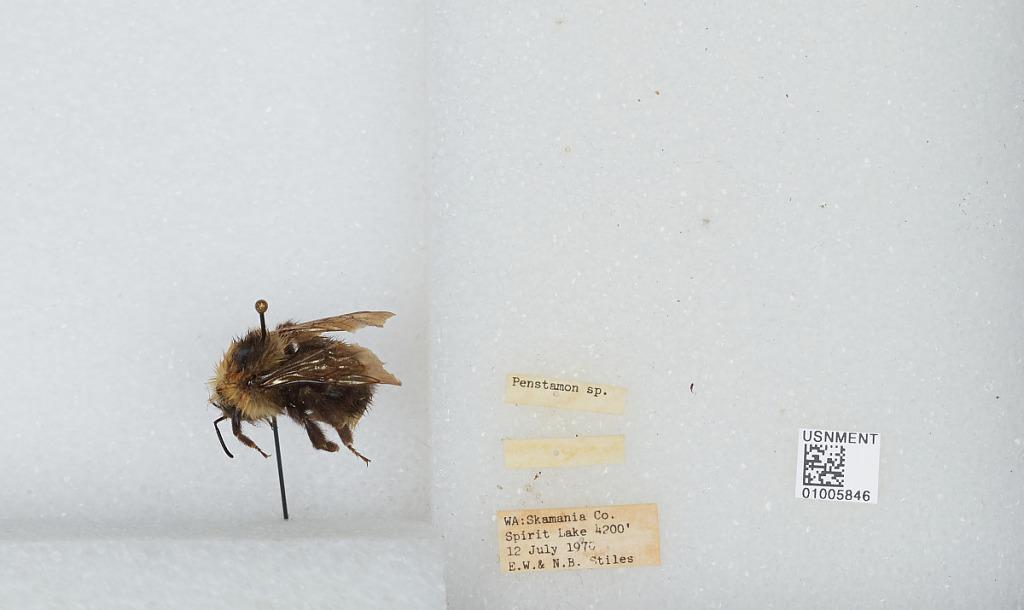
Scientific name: Bombus (Psithyrus) fernaldae (Franklin)
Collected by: E. Stiles & N. Stiles
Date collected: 1970-7-12
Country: United States
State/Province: Washington
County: Skamania
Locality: Spirit Lake
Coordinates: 46.2731, -122.135